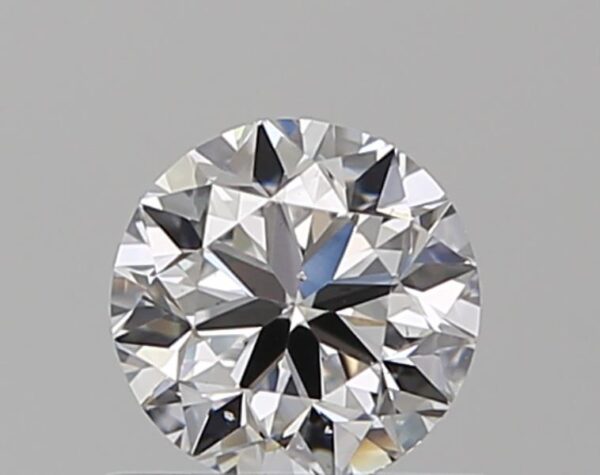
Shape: round
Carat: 0.5
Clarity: SI1
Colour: D
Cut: VG
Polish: EX
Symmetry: VG
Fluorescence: N
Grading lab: GIA
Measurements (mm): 4.9 x 4.98 x 3.17